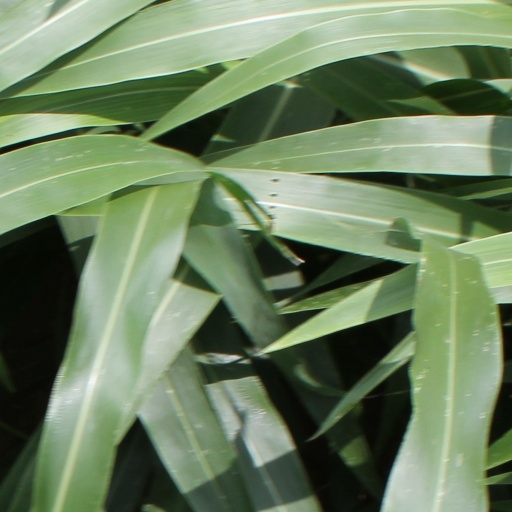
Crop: sorghum